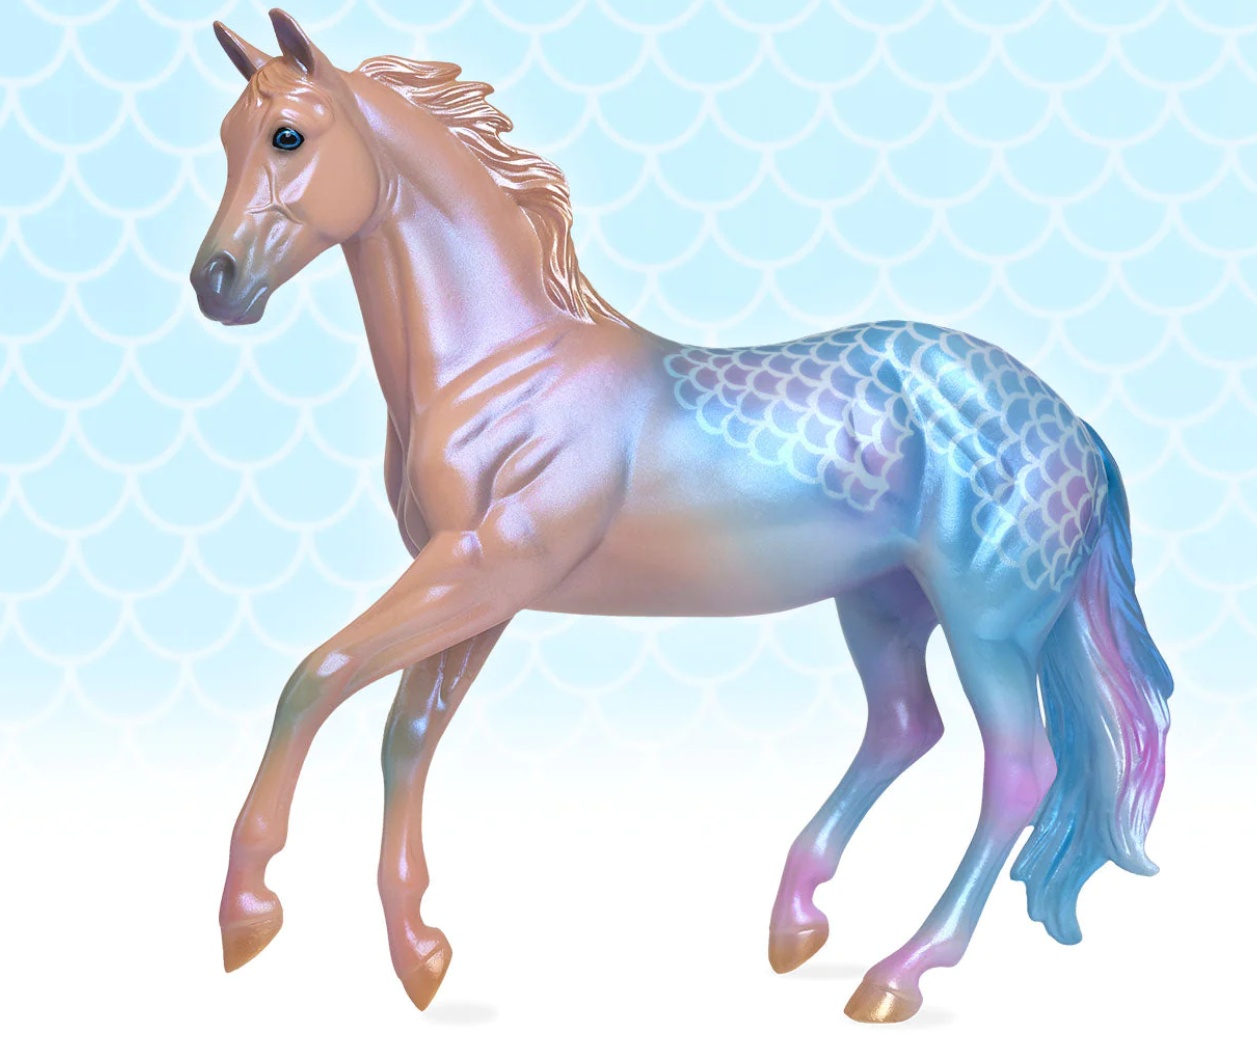
Breyer Freedom Series "Cora, Mermaid of the Sea"
Unlike her land-dwelling cousins, Cora calls the sea home. When she ventures to shore to walk along the sandy beach, her true nature remains a part of her in the form of detailed mermaid scales that blanket her back. Cora's pearly pastel coat begins as pinky purple and deepens to a gorgeous inky blue and purple, bringing to mind the natural iridescence and coloring of seashells. Her beautiful look is completed with golden hooves. The Freedom Series are Breyer's most realistic models for young collectors. Designed in 1:12 scale of the same quality materials as Breyer Traditional Series models, they feature authentic hand-painted details for the realistic look that kids want. With contemporary accessories, barns, and riders, young horse lovers will enjoy the true-to-life experience during active role play! Age 4+. Product Size: Measures approximately 9.75" L x 7" H
Brand: MFSY
Category: Toys & Games > Toys > Dolls, Playsets & Toy Figures > Action & Toy Figures > Animal Figures